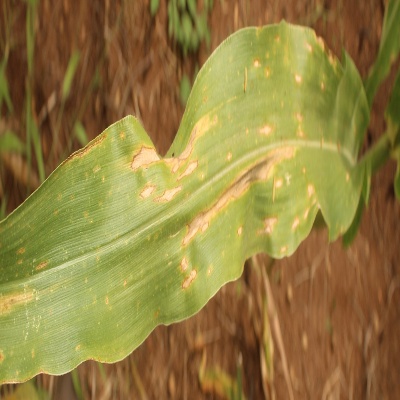
Crop: Maize
Condition: leaf spot